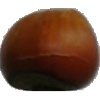
Label: Nut Forest 1